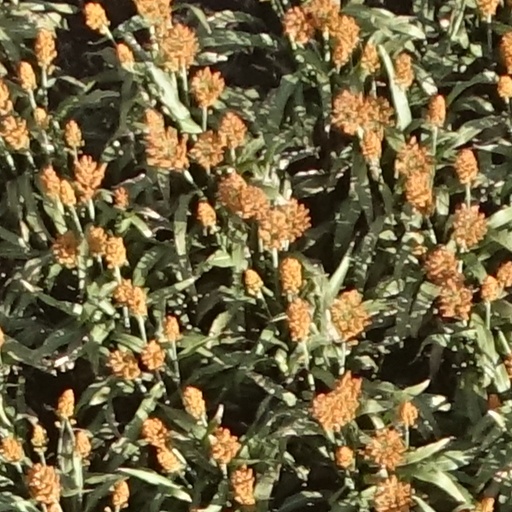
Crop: sorghum